Albert I Land

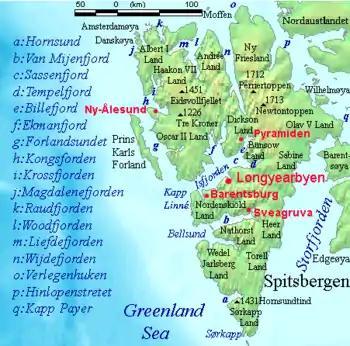
Albert I Land is located at the northwestern corner of Spitsbergen.

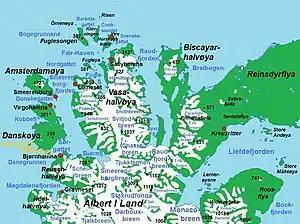
Map of the northern part of Albert I Land.

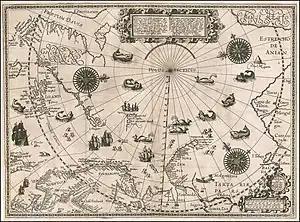
1598 map of the arctic by Willem Barentsz, showing Albert I Land

Albert I Land is the land area of the northwestern part of Spitsbergen, Svalbard. It is bordered by Haakon VII Land to the southeast. To the northeast lies Raudfjorden and its inner branch, Klinckowströmfjorden, to the southeast Krossfjorden and its inner branch, Lilliehöökfjorden, to the west and north the Arctic Ocean.